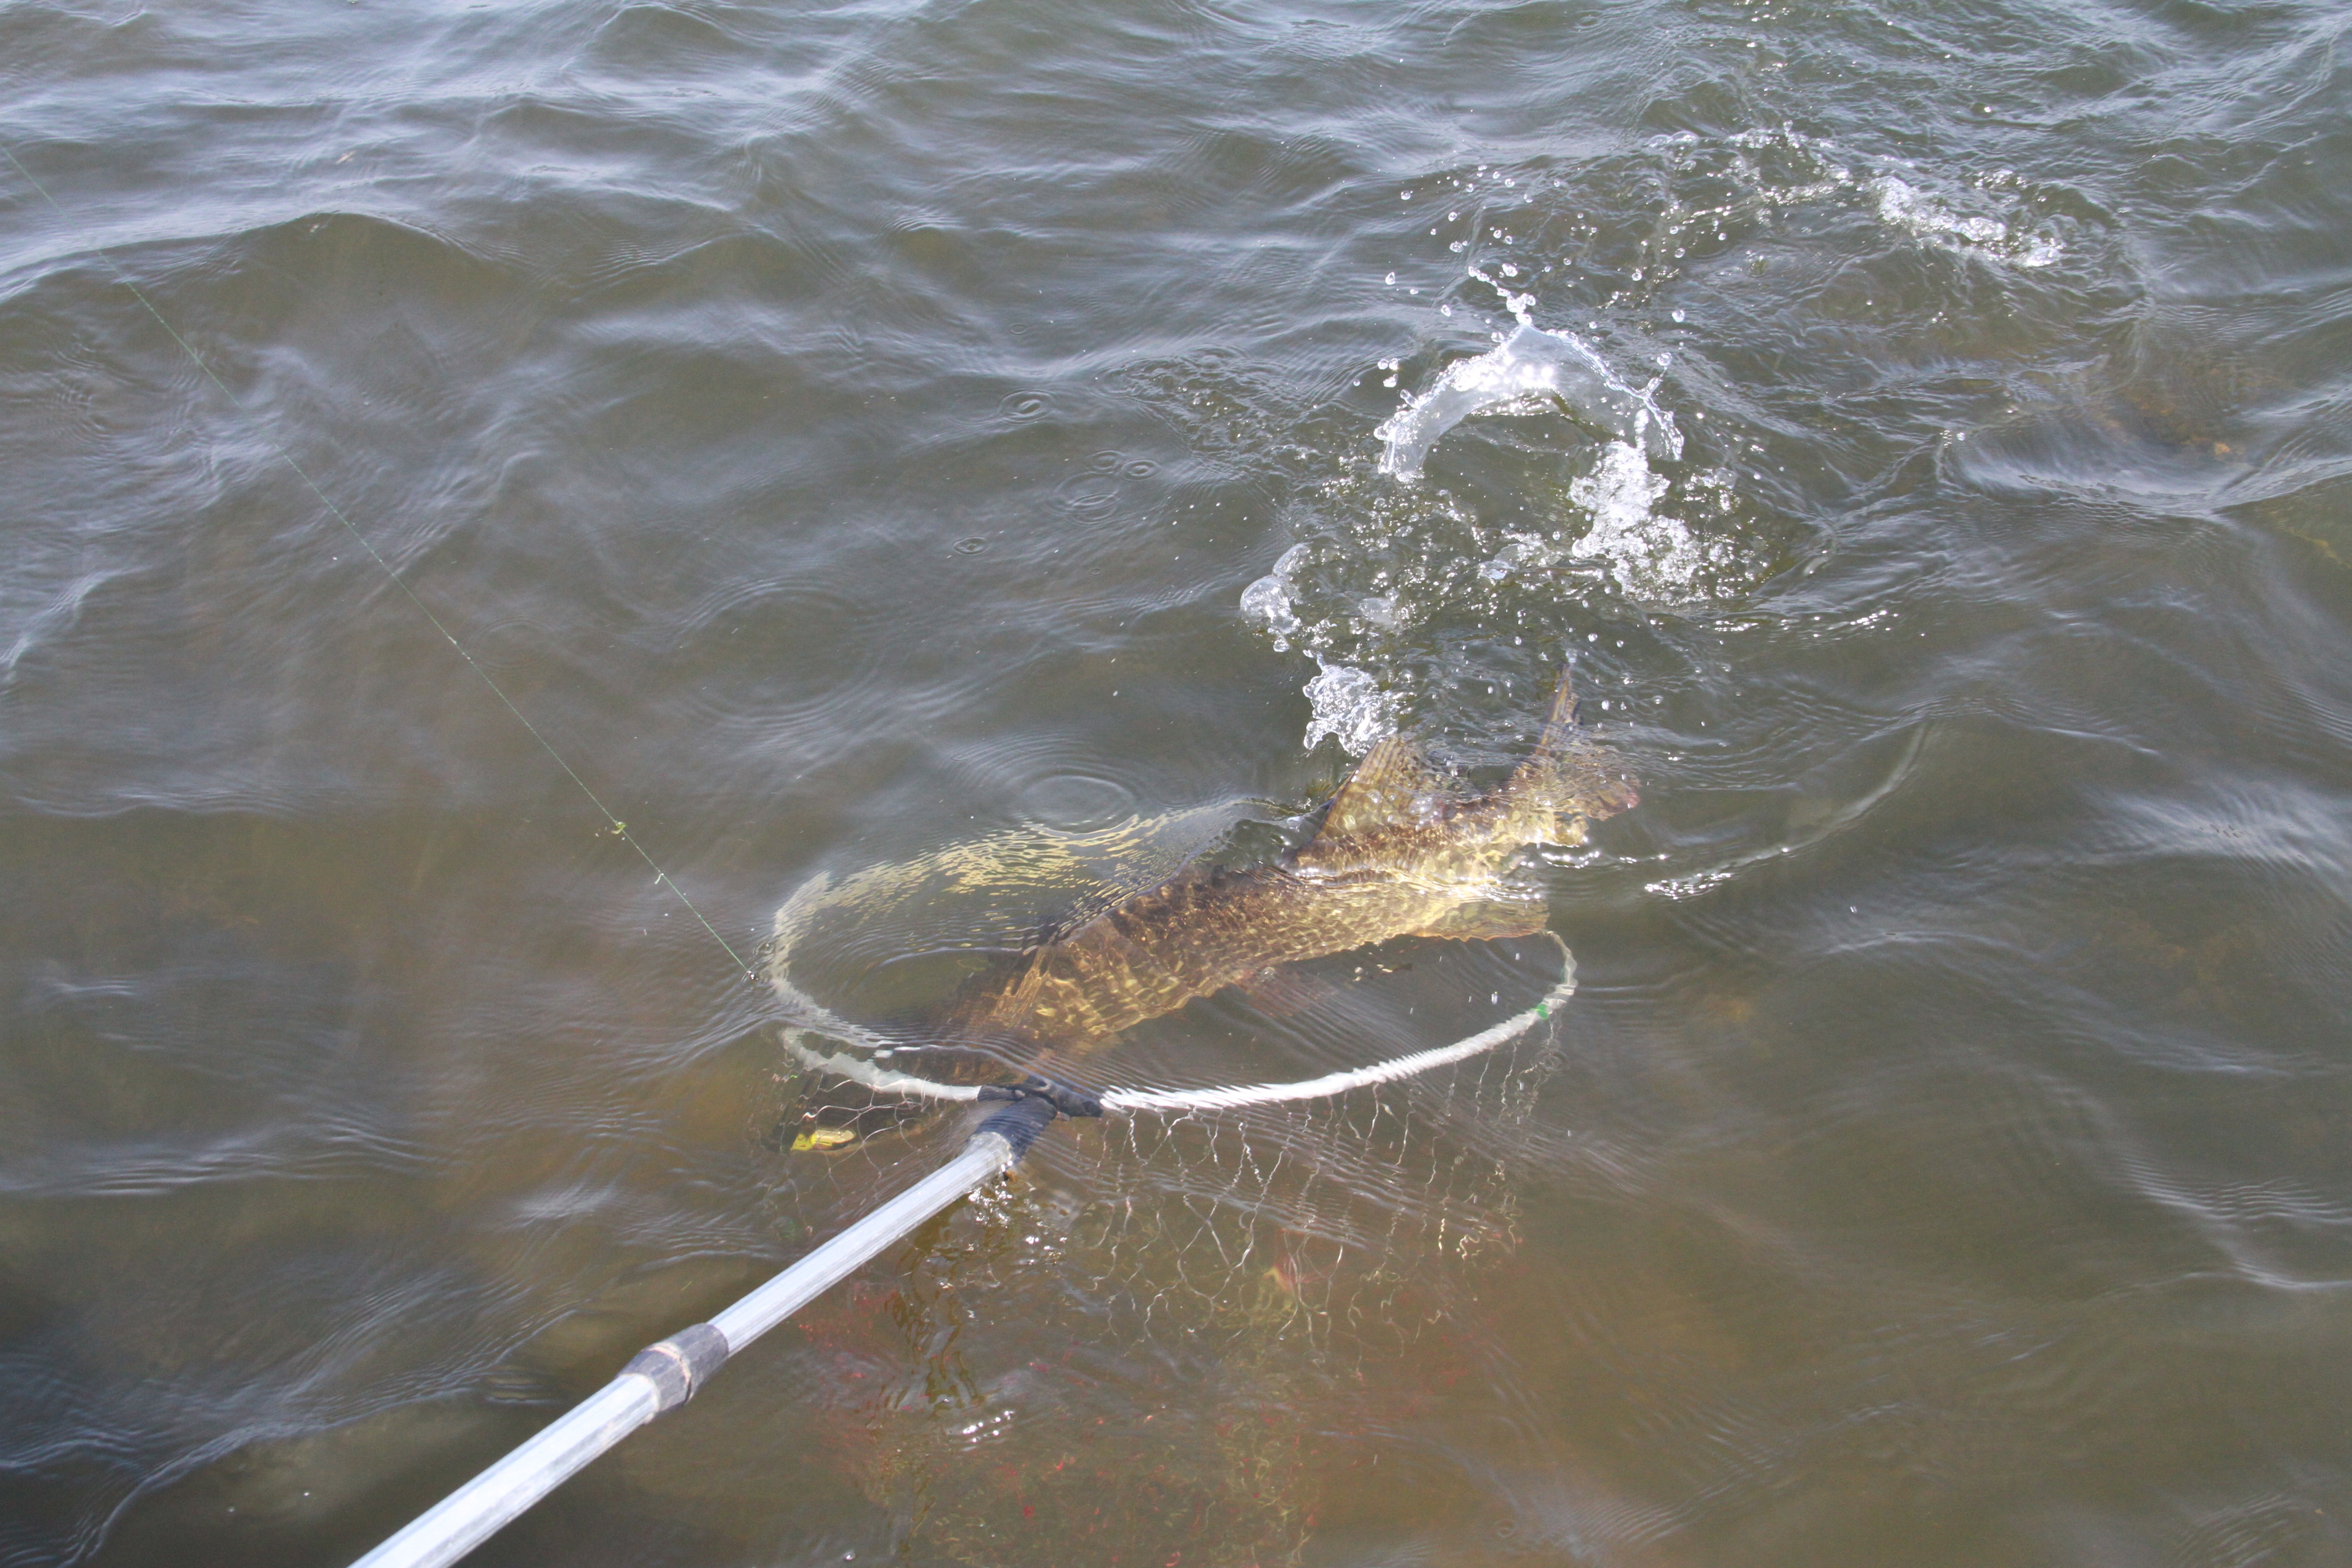
sea, water, fishing, reptile, fish, catch, network, pike, marine biology